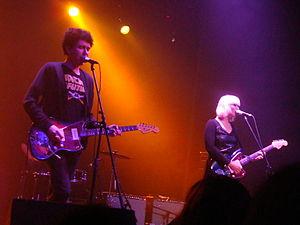
The Raveonettes est un groupe de rock indépendant danois, originaire de Copenhague. Formé en 2001, le groupe se compose de Sune Rose Wagner à la guitare et au chant, et de Sharin Foo à la guitare basse et au chant. Ils associent à des mélodies sucrées inspirées de la pop américaine du début des années 1960, des guitares au son noir distordu, saturé de feedback. Ils allient ainsi les influences de Phil Spector et de The Jesus and Mary Chain. En 2005, leur album Pretty in Black est réalisé avec comme invités Moe Tucker du Velvet Underground, Ronnie Spector des Ronettes, et Martin Rev de Suicide.